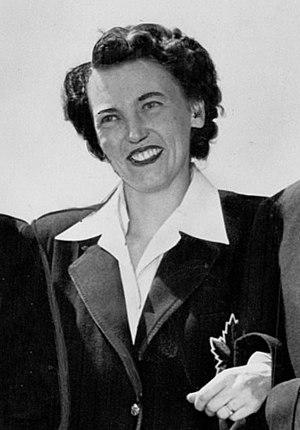
Nancy MacKay, née le 6 avril 1929 à Toronto, est une athlète canadienne.